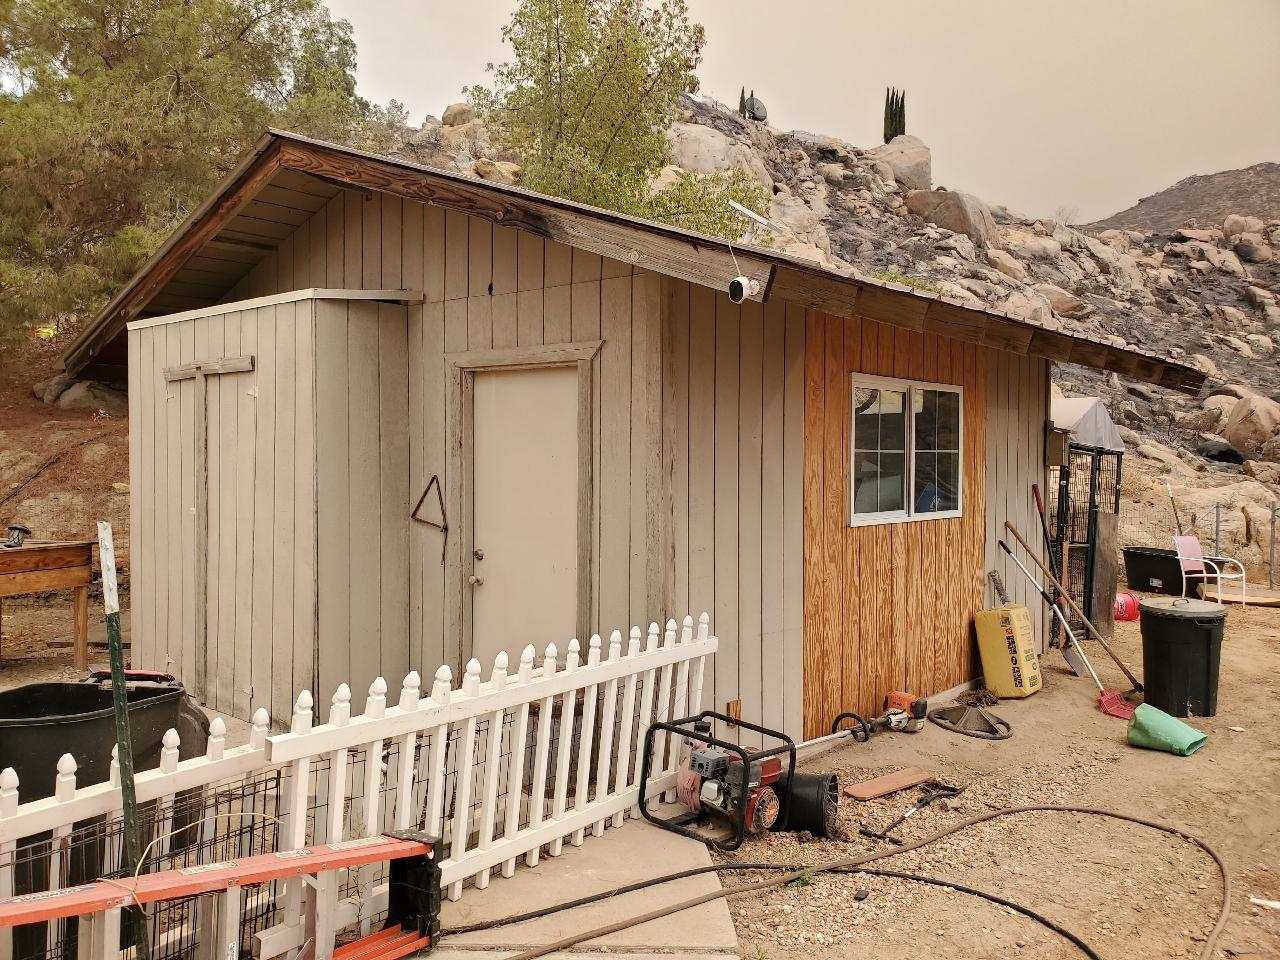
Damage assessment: no_damage